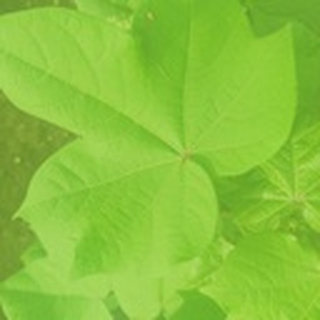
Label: healthy_cotton